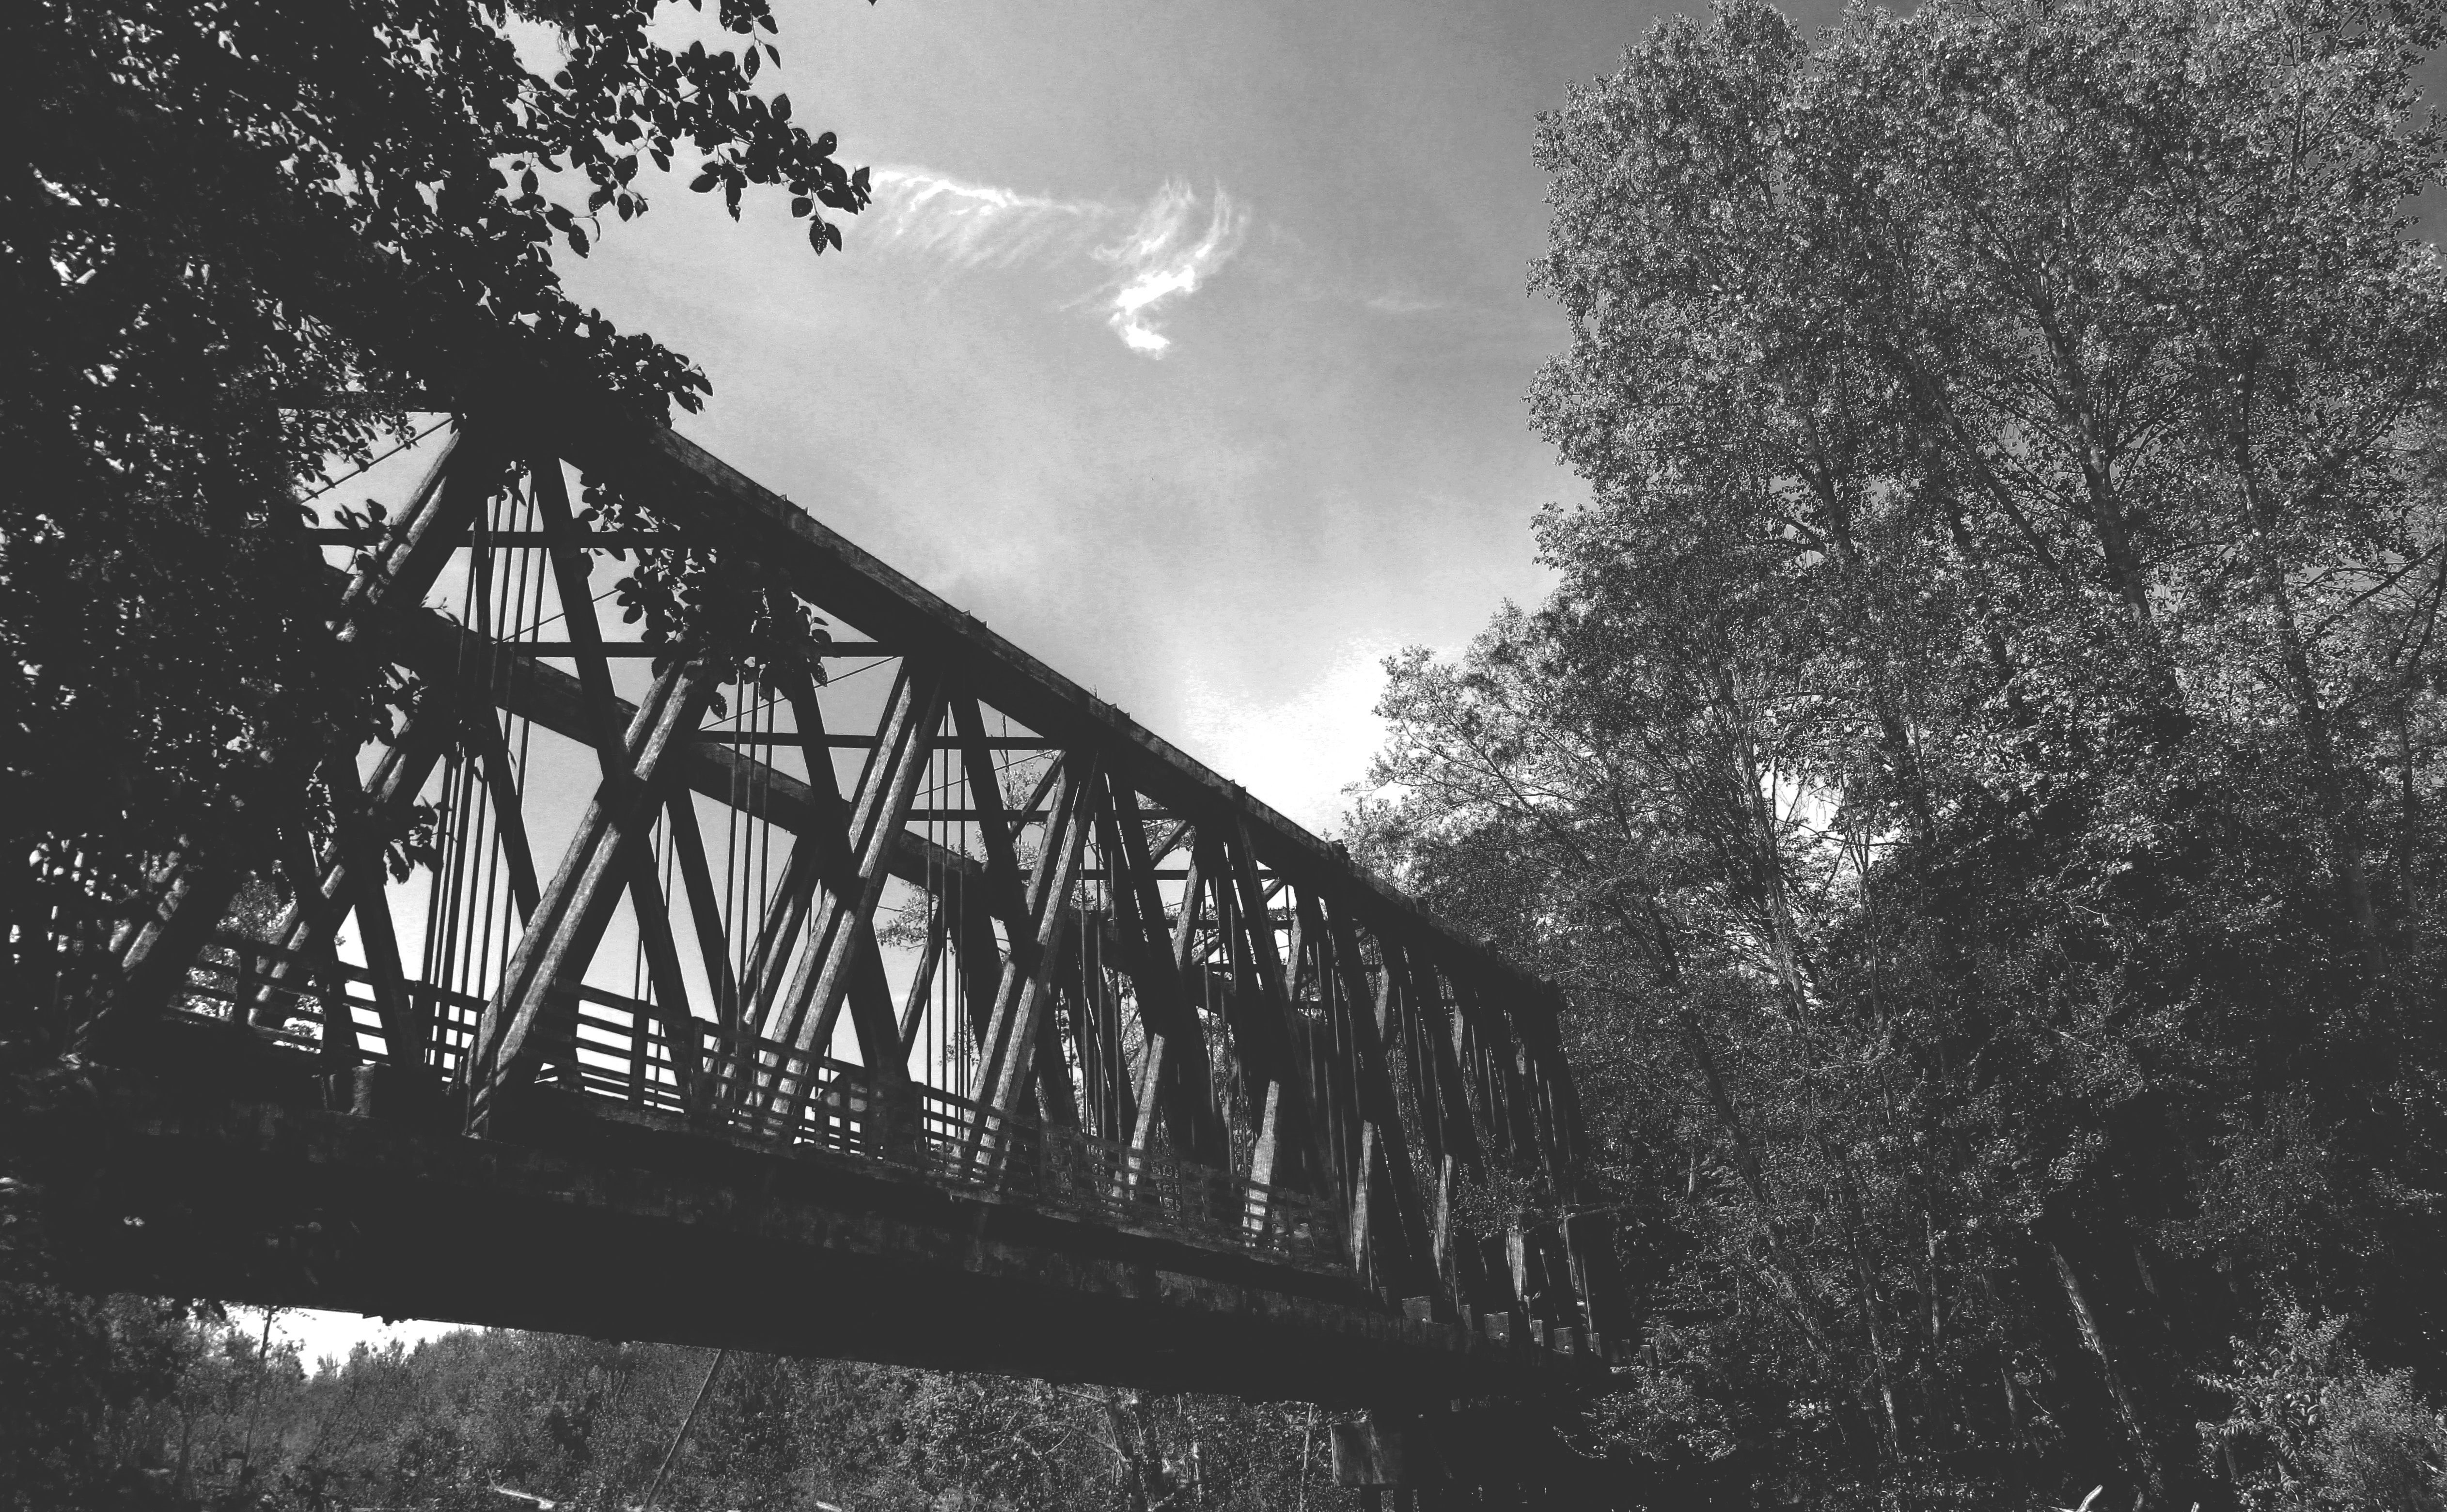
tree, forest, winter, black and white, bridge, sunlight, morning, line, darkness, black, monochrome, monochrome photography, atmospheric phenomenon, woody plant